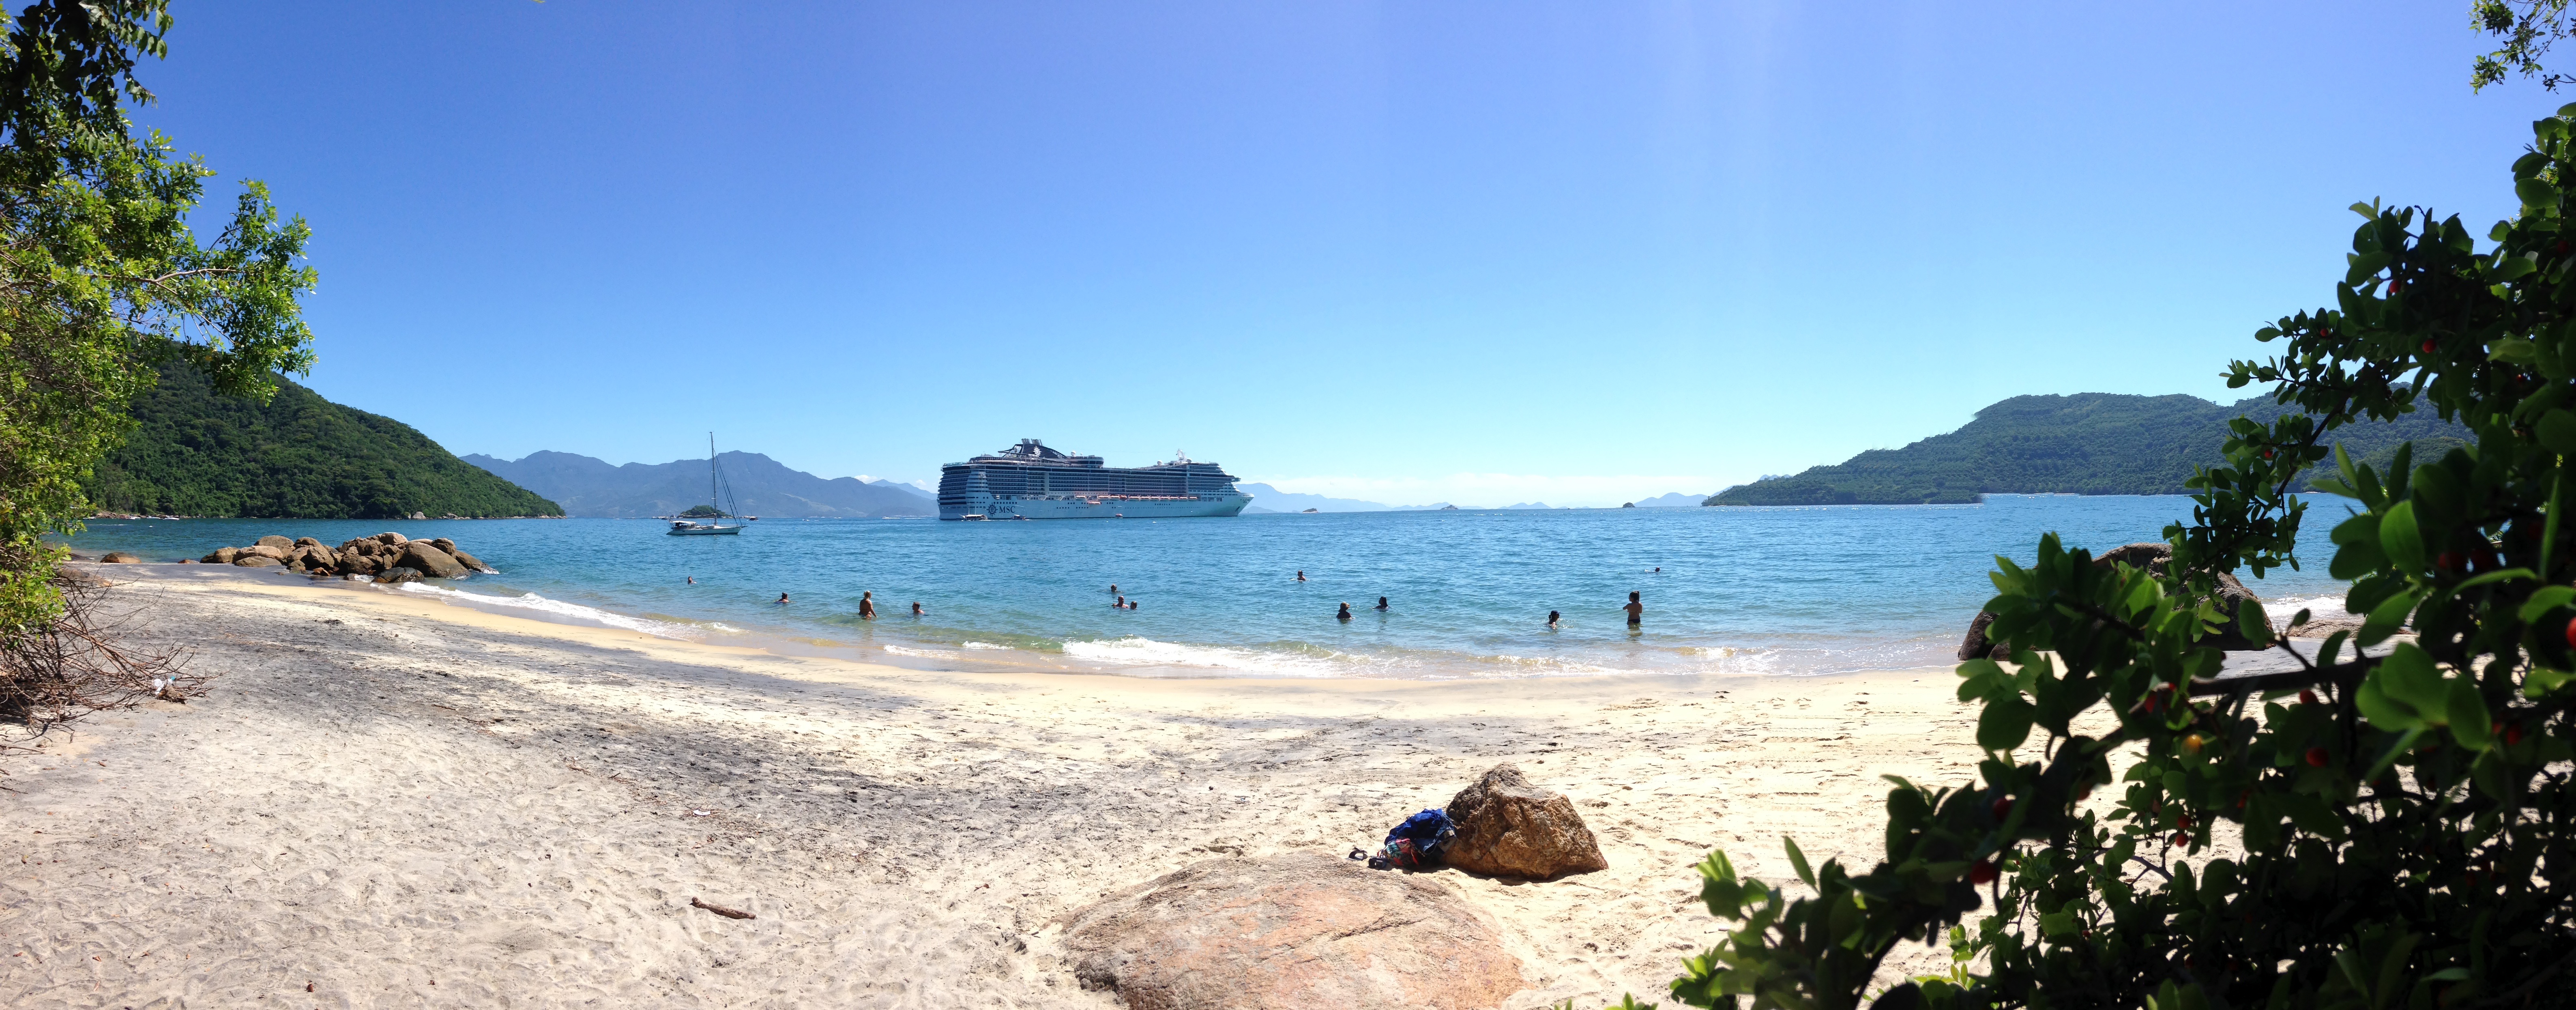
beach, sea, coast, ocean, shore, vacation, cove, bay, body of water, caribbean, tropics, cape